Michael Winkelman

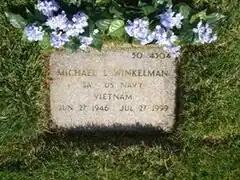
Winkelman's Gravestone in Riverside National Cemetery, 2006

After the series ended in 1963, Winkelman guest-starred in television programs including "The Munsters", "Wagon Train", "The Joey Bishop Show", "Mickey Spillane's Mike Hammer", "The Danny Thomas Show", "The Lone Ranger", "The Millionaire" and "Mr. Novak". He also appeared in films, such as "The Big Knife", "Bobby Ware Is Missing", "Sincerely Yours", "The Indian Fighter" and "Ride Out for Revenge".